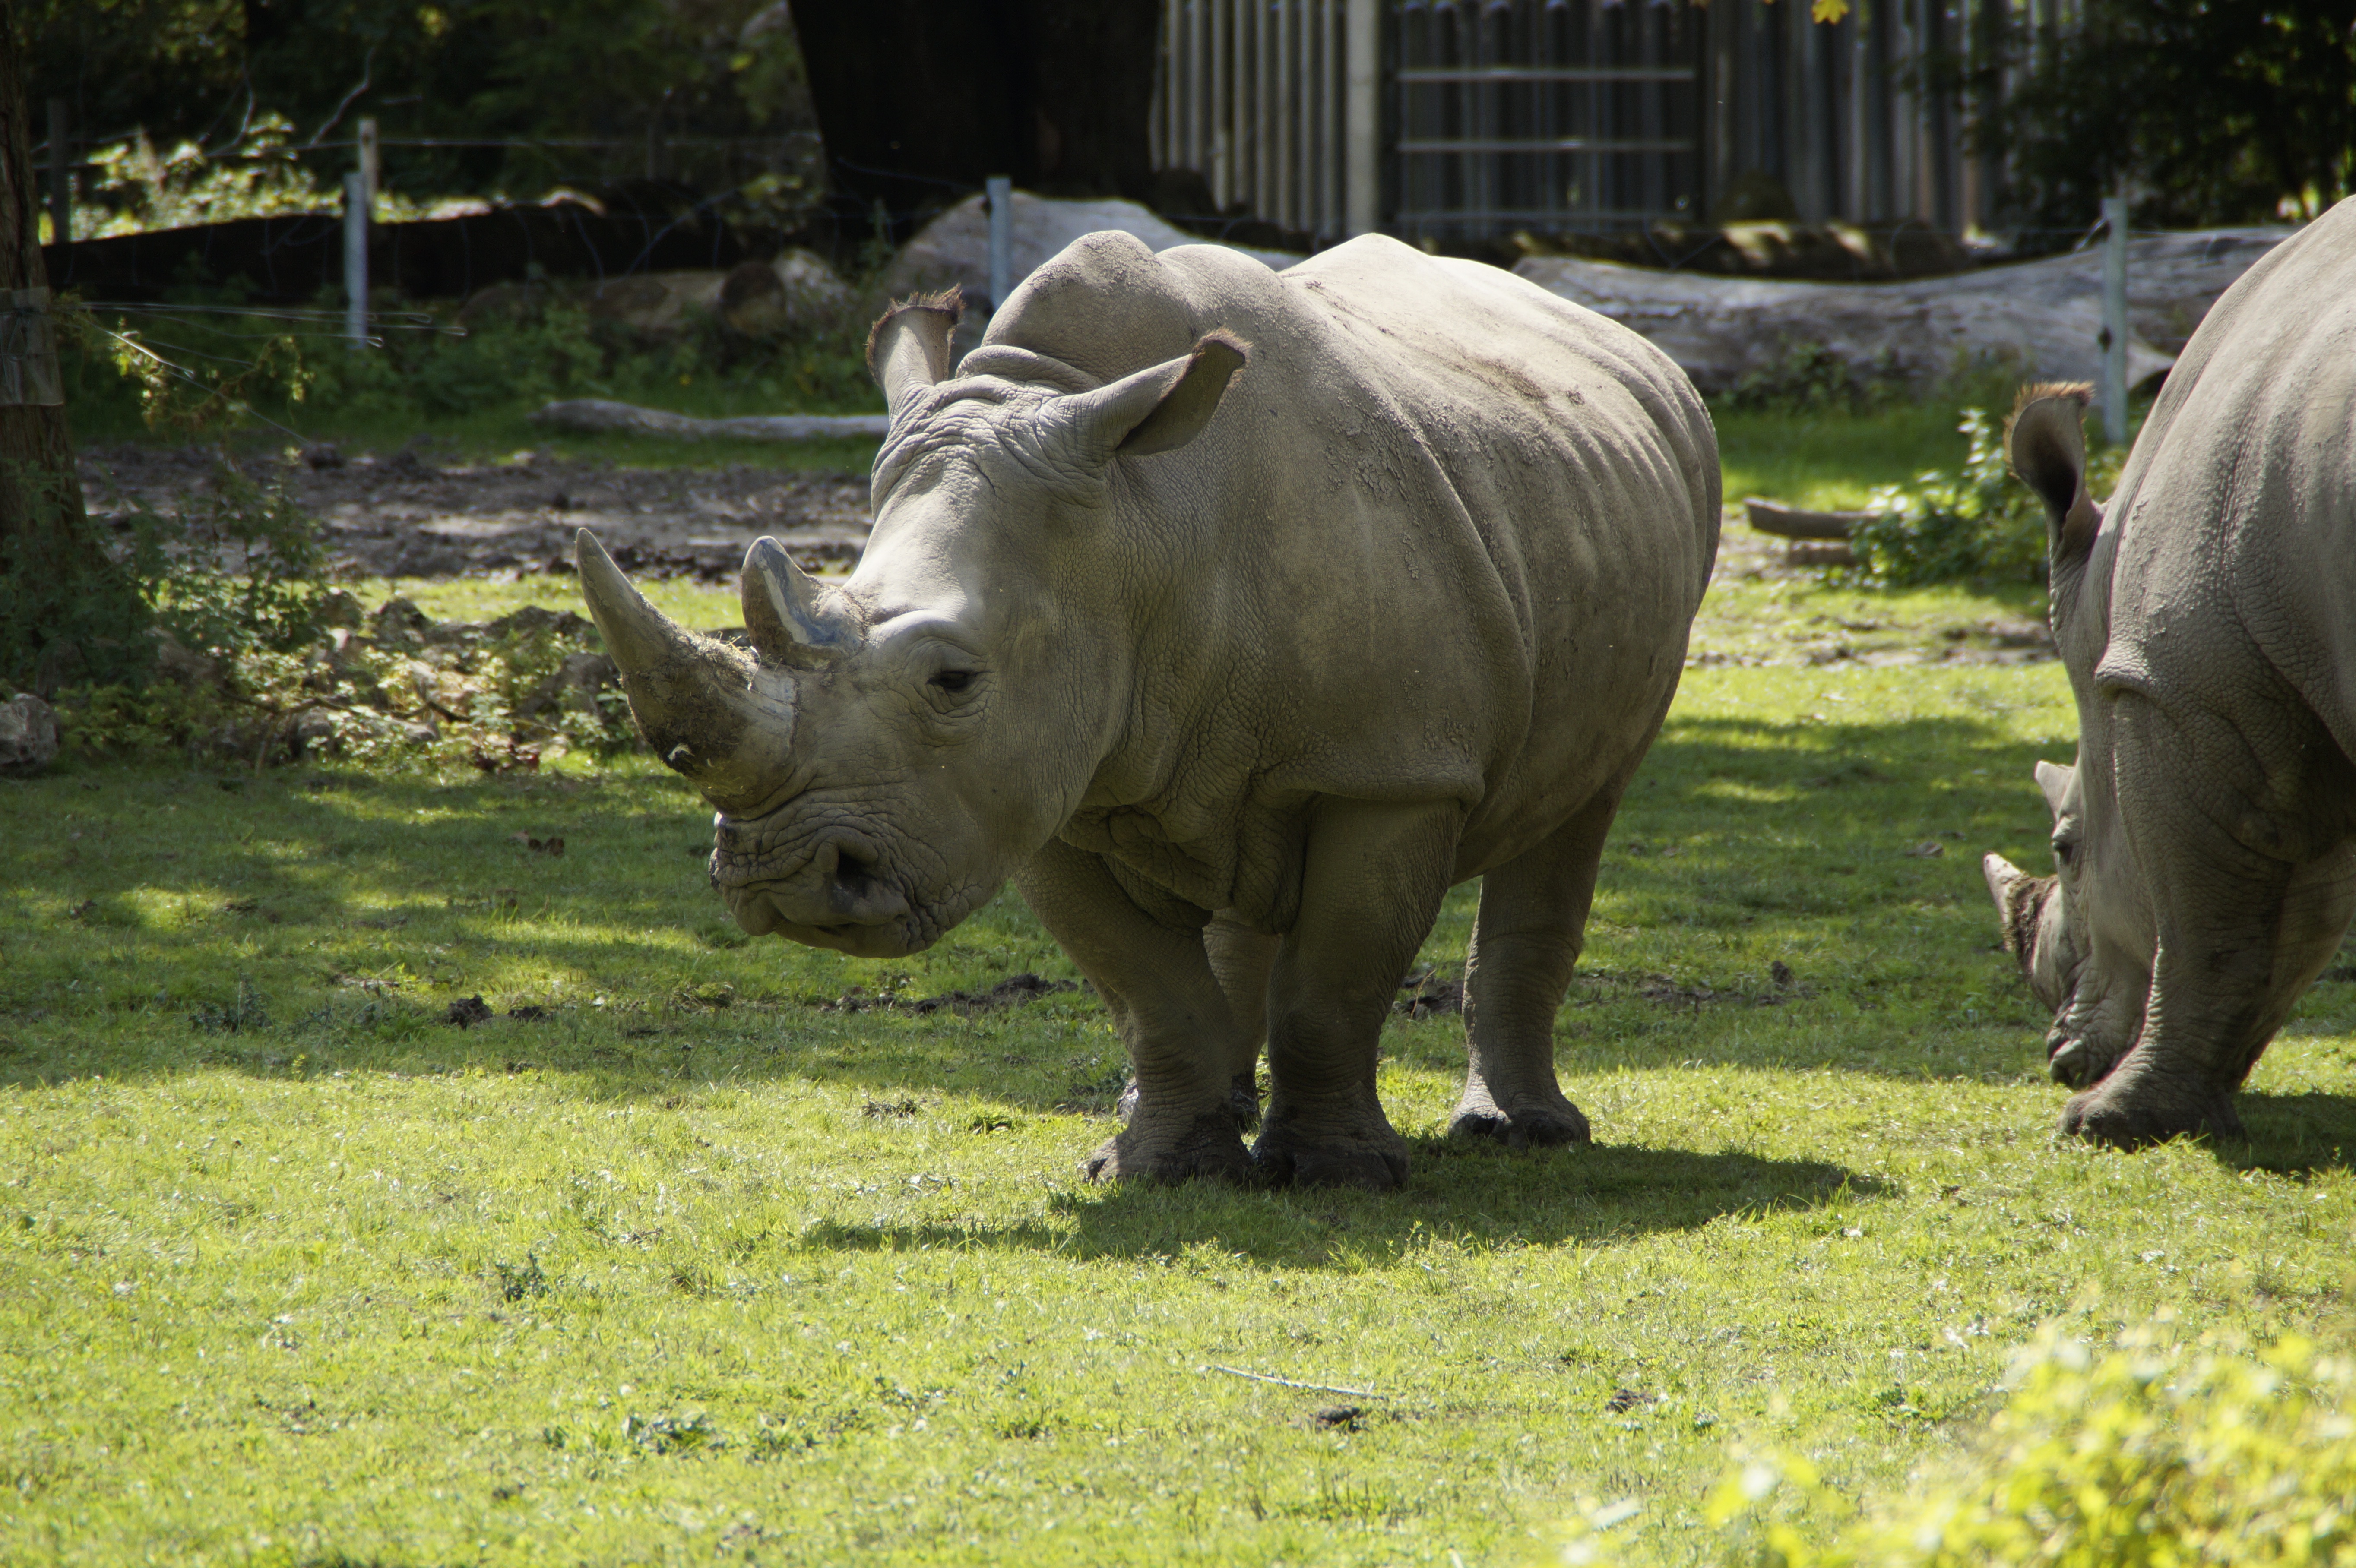
meadow, animal, wildlife, zoo, pasture, grazing, mammal, fauna, rhino, rhinoceros, creature, animal world, safari, pachyderm, big game, cattle like mammal